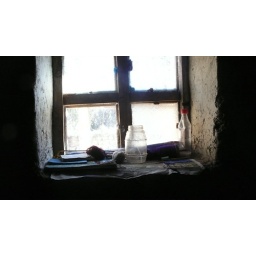
window in the kitchen